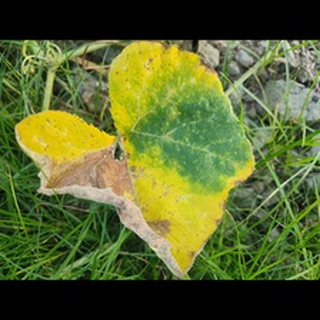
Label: pumpkin_downy_mildew